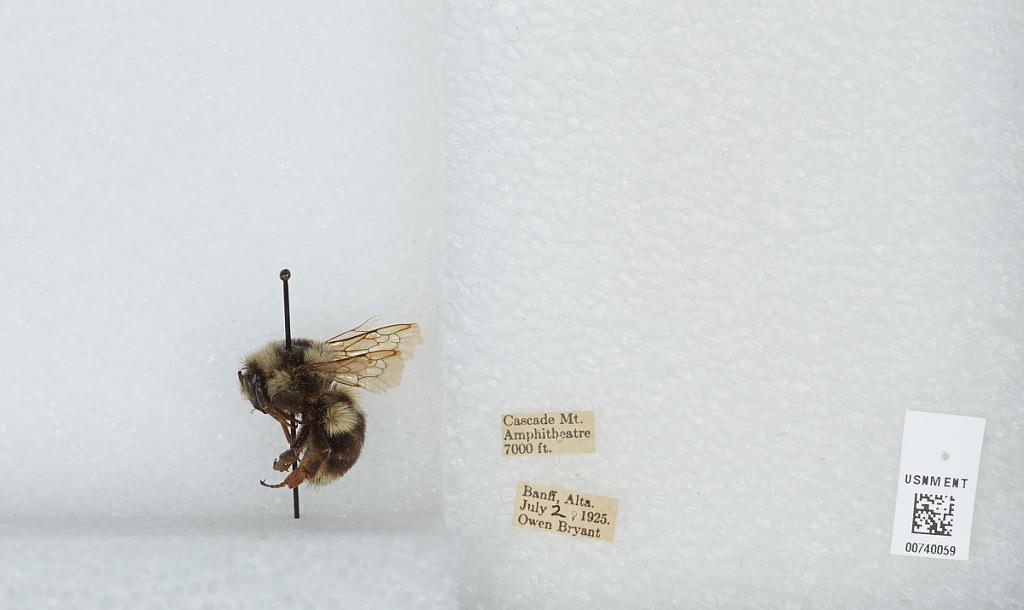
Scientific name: Bombus (Pyrobombus) bifarius Cresson
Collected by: O. Bryant
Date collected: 1925-7-2
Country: Canada
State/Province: Alberta
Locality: Cascade Mountain Amphitheatre, Banff
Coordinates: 51.2283, -115.563